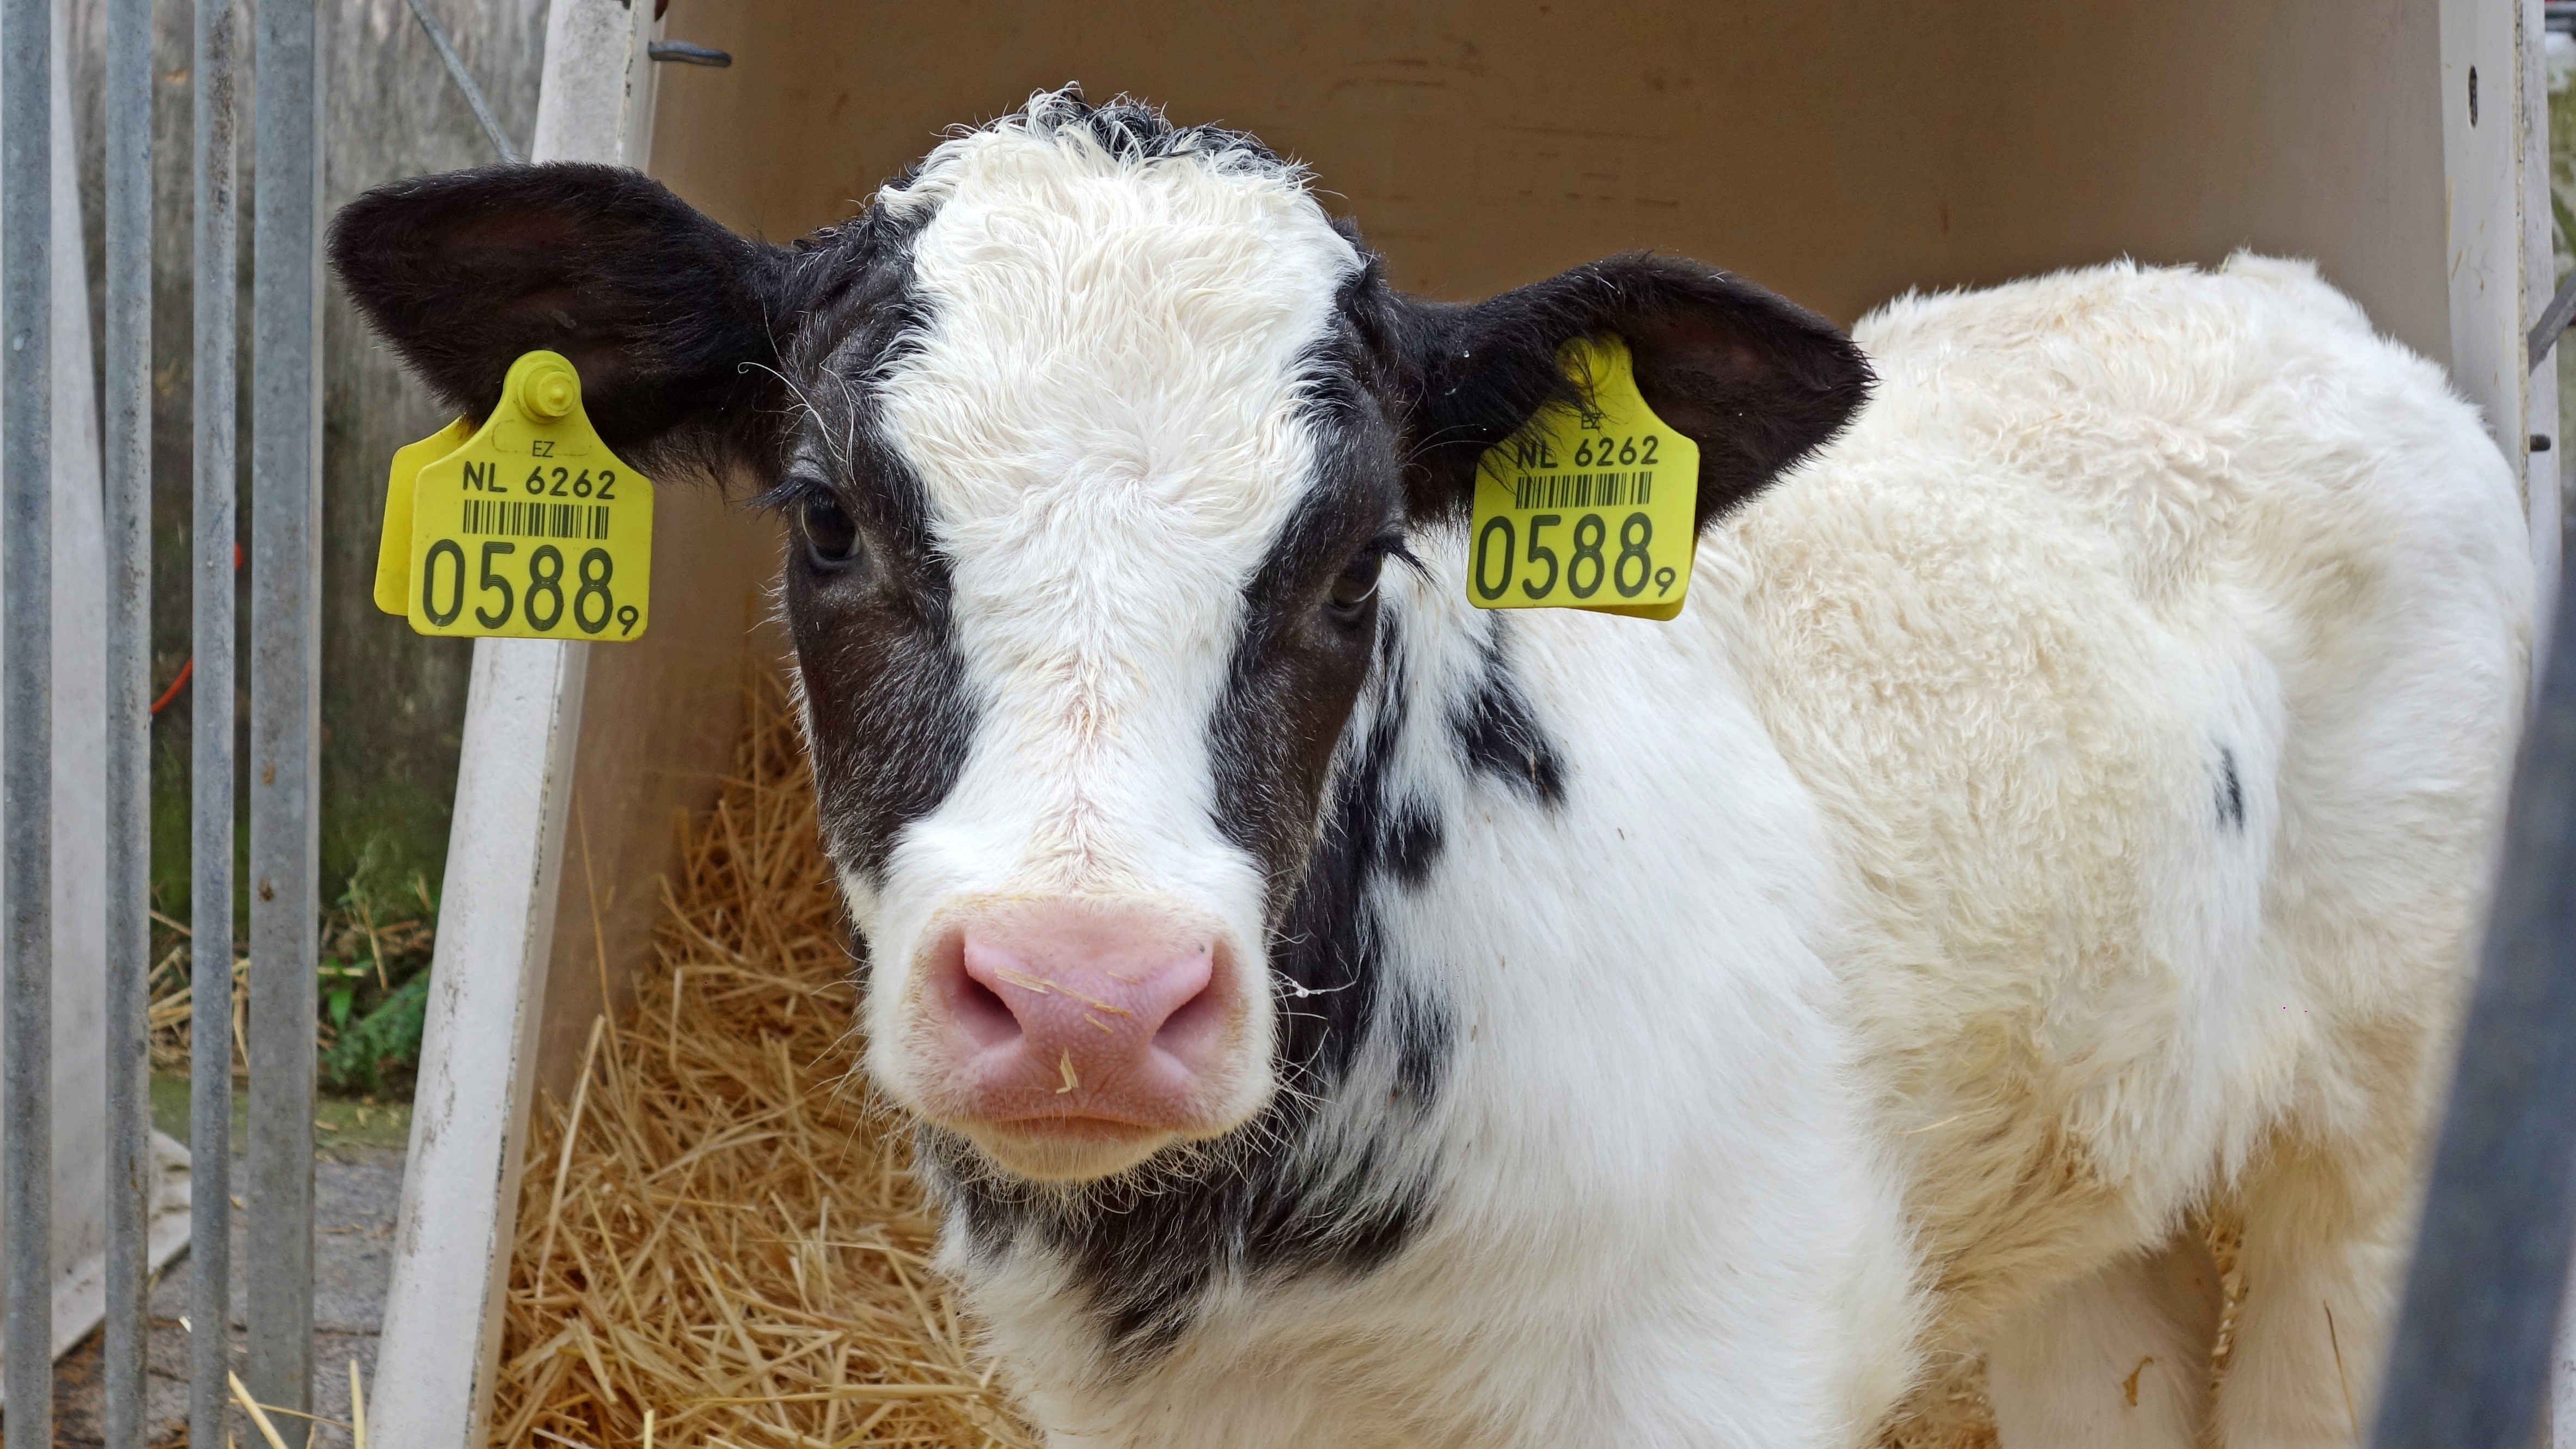
countryside, animal, cow, cattle, sheep, mammal, calf, goats, vertebrate, sheeps, little calf, cattle like mammal, cow goat family